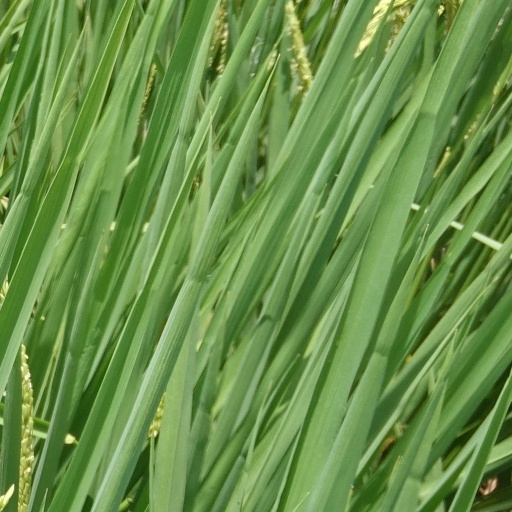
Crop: rice